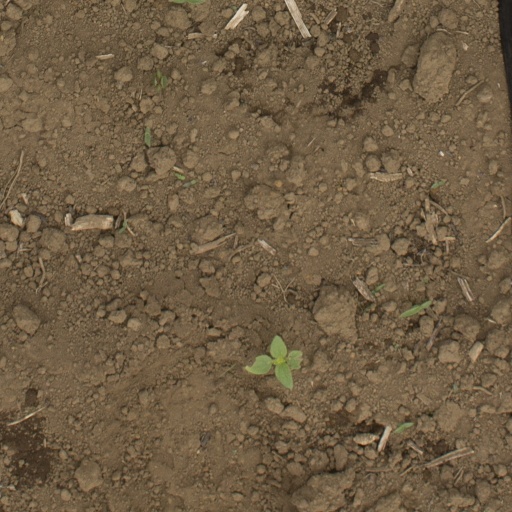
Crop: Jerusalem artichoke